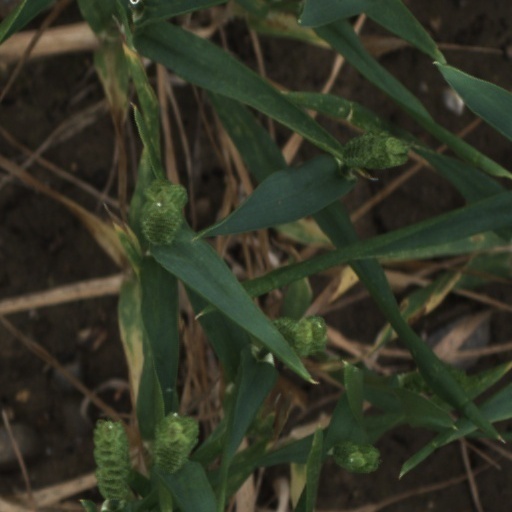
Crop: wheat